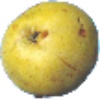
Label: pear_monster